Hans-Heinrich Dieckhoff

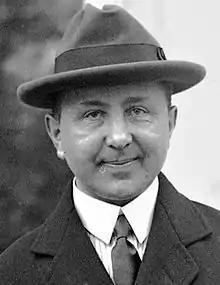
Hans-Heinrich Dieckhoff in 1924

Hans-Heinrich Dieckhoff (23 December 1884 – 21 March 1952) was a German diplomat best known for his service to the Nazi regime.